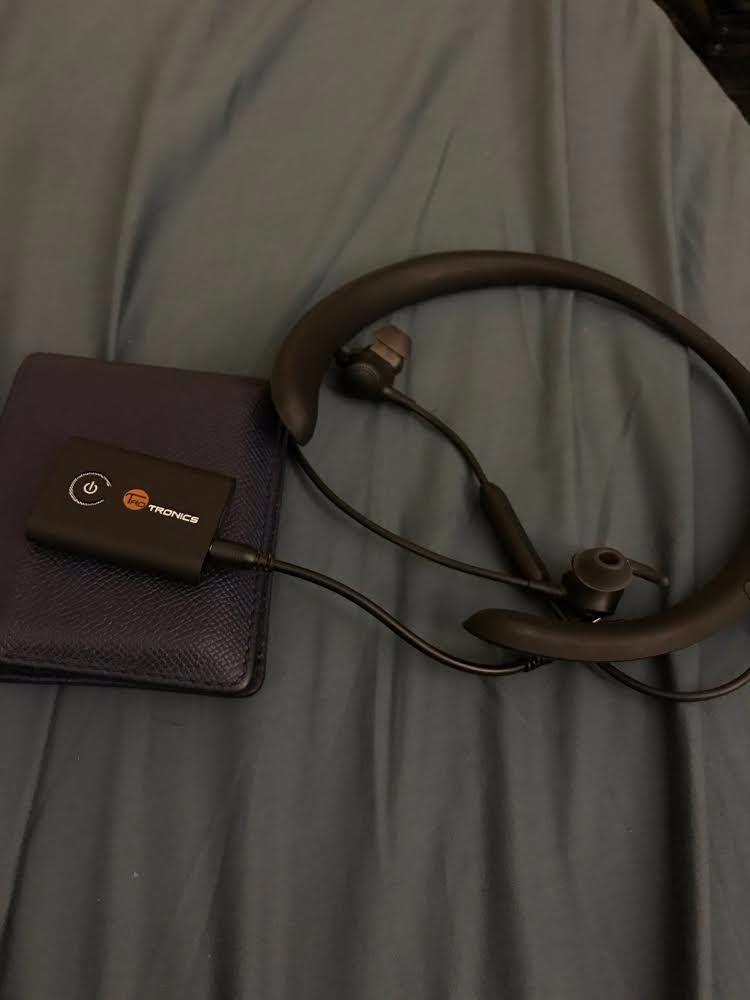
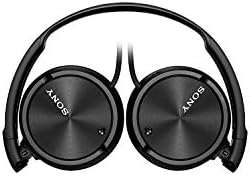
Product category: headphones
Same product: no